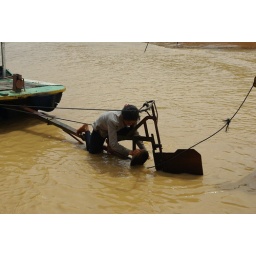
The largest freshwater lake in South East Asia.The woman is repairing the engine to make the boat move.